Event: Nepal Earthquake
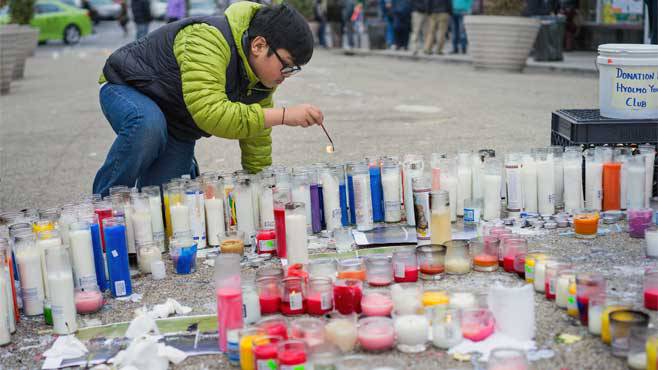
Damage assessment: no_damage